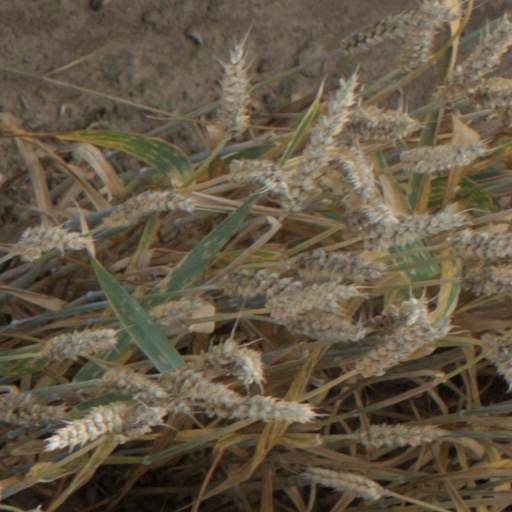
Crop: wheat